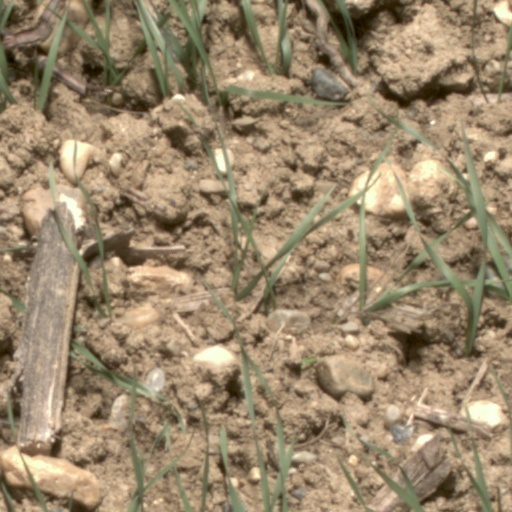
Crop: wheat